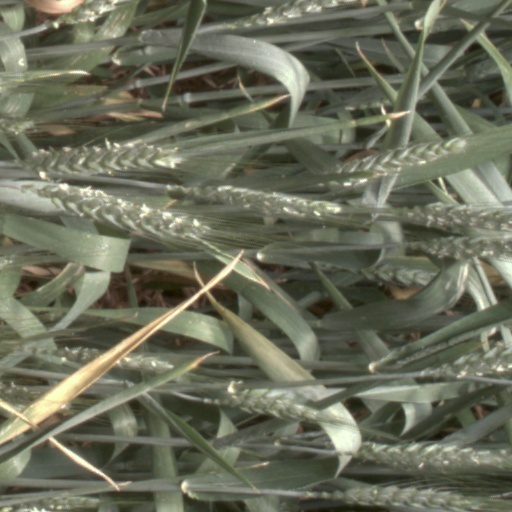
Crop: wheat